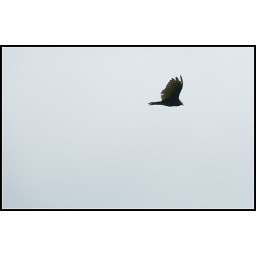
Caught this bird flying over the rocky outcrop at Dolly Sods.